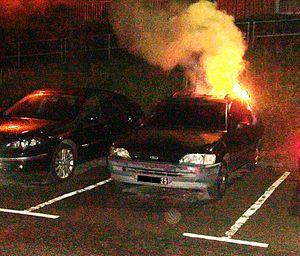
Une voiture (Ford Escort Break, immatriculation Doubs), en feu dans le quartier de Planoise, prés d'Ile-de-France, le 21 avril 2009.
Planoise est une ZUP créée à la fin des années 1960 pour répondre à la croissance démographique de Besançon. Avant ce vaste quartier, il existait des monuments et des habitations. Peu à peu, cette bourgade s'est transformée en une véritable petite ville.
Planoise est l'un des quatorze quartiers de Besançon. Situé au sud-ouest de la ville, il est au cœur d’un site de 3,5 km² ceinturé par quatre forêts et deux collines, à environ 2 km du Doubs et 3,5 km du centre-ville. Il est limitrophe des Tilleroyes, de Saint-Ferjeux, et de Velotte au nord et à l’est, ainsi que des communes d'Avanne-Aveney, Grandfontaine-la Belle Étoile, et Franois au sud et à l’ouest. Le secteur est bien desservi par les transports en commun grâce au tramway et à plusieurs lignes de bus Ginko et d'agglomération, et se trouve également à un carrefour routier avec la rue de Dole/R.N.73 et la R.N.57. Il faisait administrativement partie du canton de Besançon-Planoise jusqu’en 2014 mais est désormais associé à celui de Besançon-1, relevant de la ville de Besançon pour tout le reste de son administration et de sa gestion.